Princetown Railway

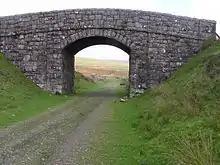
Princetown Railway overbridge at 18 milepost looking north-east

The Princetown Railway was a 10¼ mile single track branch railway line in Devon, England, that ran from Yelverton on the Plymouth to Tavistock line, to via four intermediate stations, , , and . The line closed in 1956 and today forms part of a popular cycling and walking route.